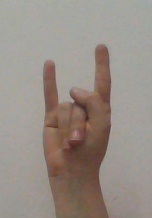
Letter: la